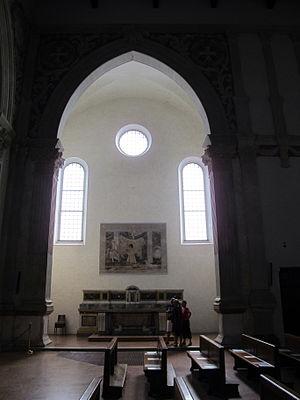
Sigismondo Pandolfo Malatesta en prière devant saint Sigismond est une œuvre de Piero della Francesca, visible au Temple Malatesta à Rimini en Émilie-Romagne.